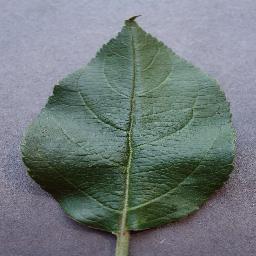
Label: Apple___healthy